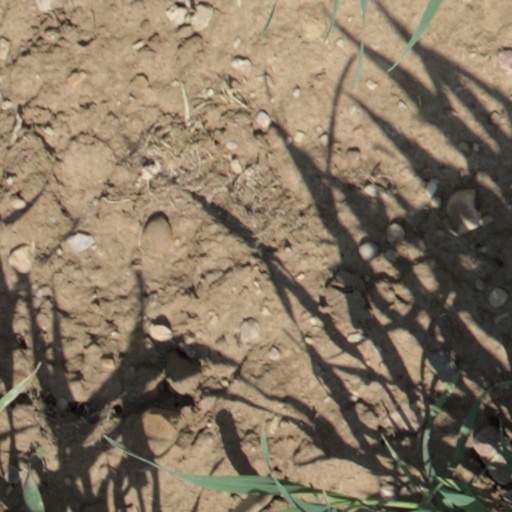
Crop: wheat